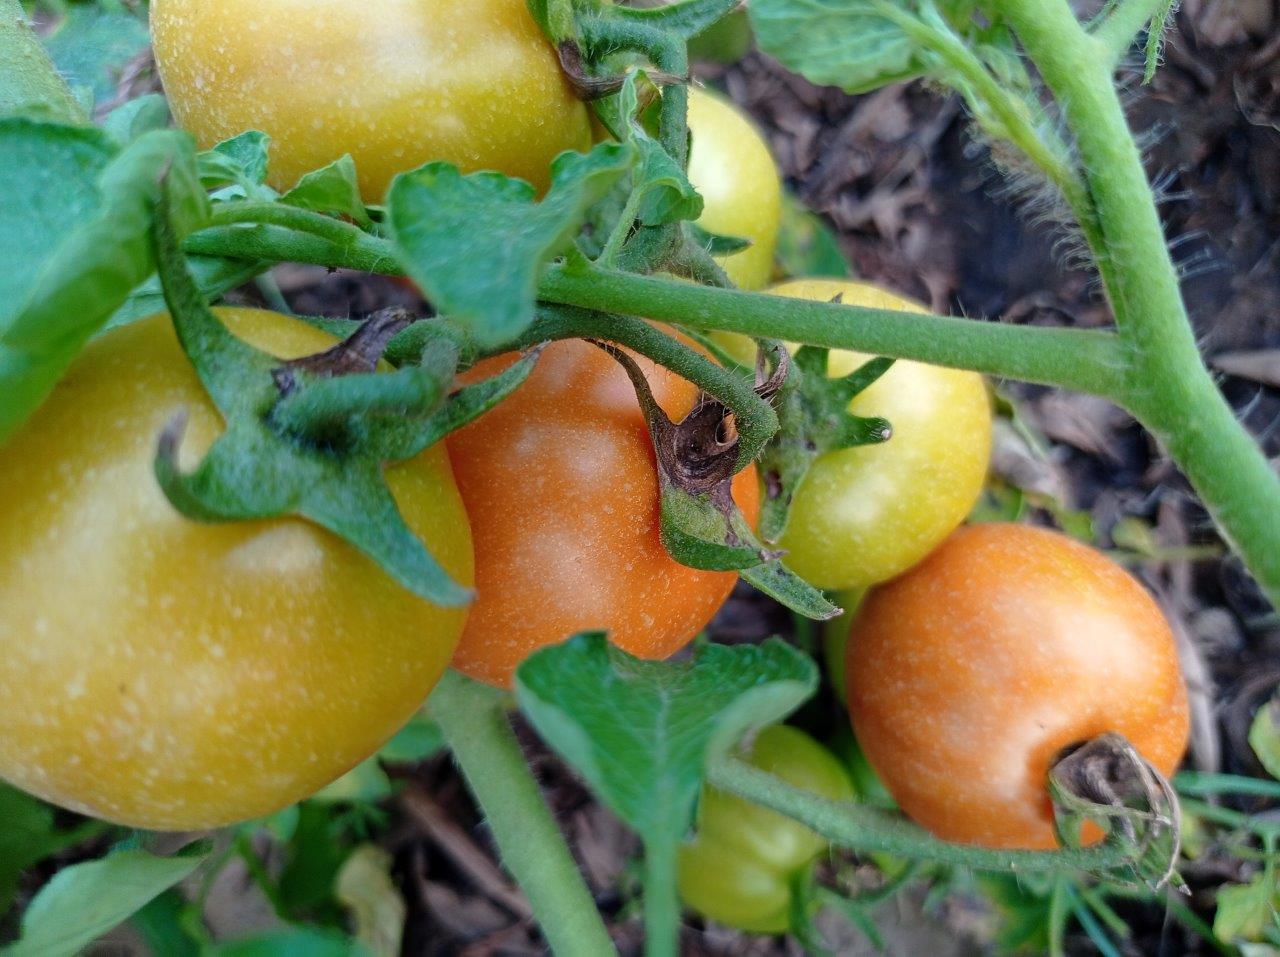
Maturity: Mature